Friedrich Schiller

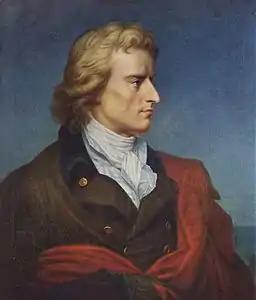
Portrait of Friedrich Schiller by Gerhard von Kügelgen (1808/1809)

There the boy Schiller came to the attention of Karl Eugen, Duke of Württemberg. He entered the Karlsschule Stuttgart (an elite military academy founded by the Duke), in 1773, where he initially studied law but eventually switched to medicine, graduating with a doctor of medicine in 1780. During most of his short life, he suffered from illnesses that he tried to cure himself.